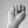
ASL letter: N